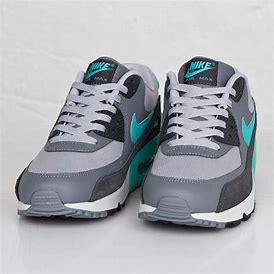
Brand: Nike
Model: Air Max 90 Essential